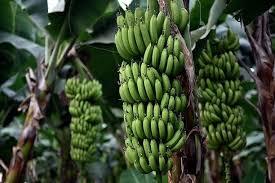
Kuna mikungu mingi sana yenye matawi ya kijani kibichi. Ndizi zinaning'inia kuelekea chini na ni ndefu sana.